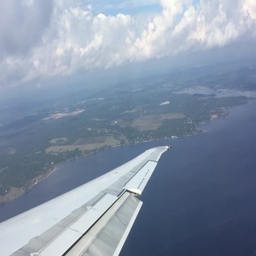
the plane flies over the sea in the clouds .